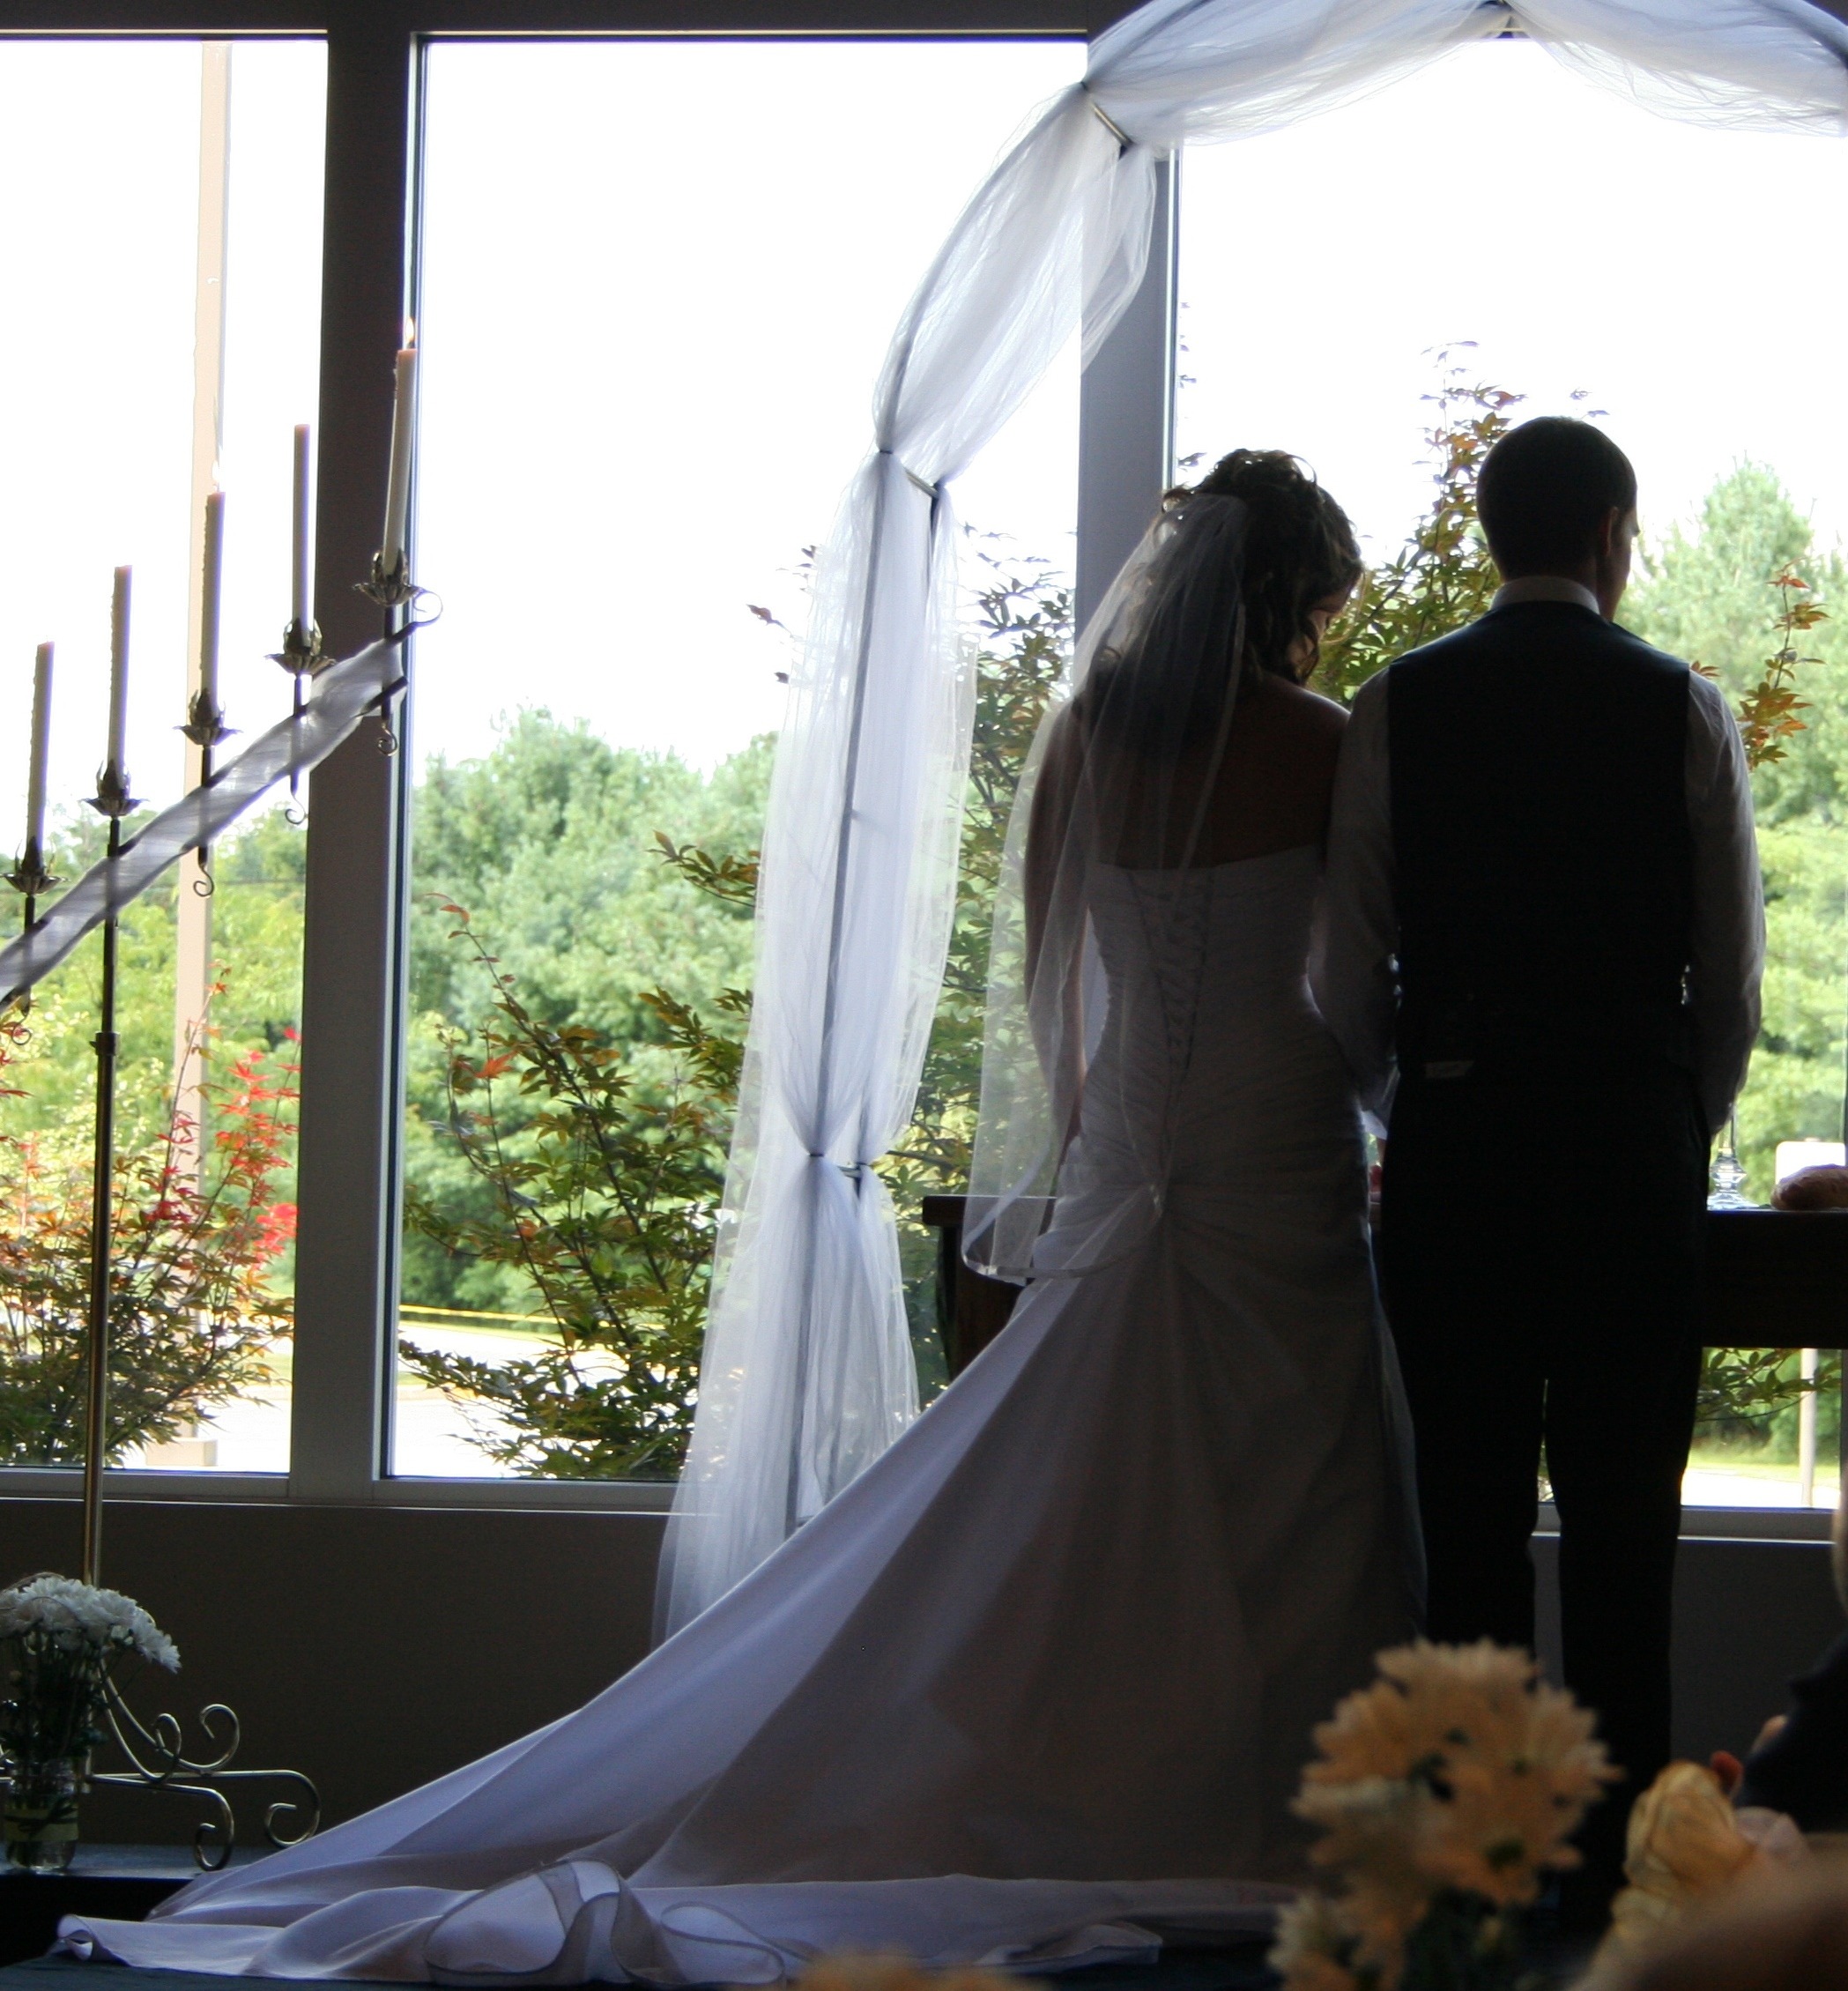
silhouette, woman, couple, romance, romantic, wedding, bride, groom, marriage, ceremony, dress, photograph, floristry, gown, veil, quinceanera